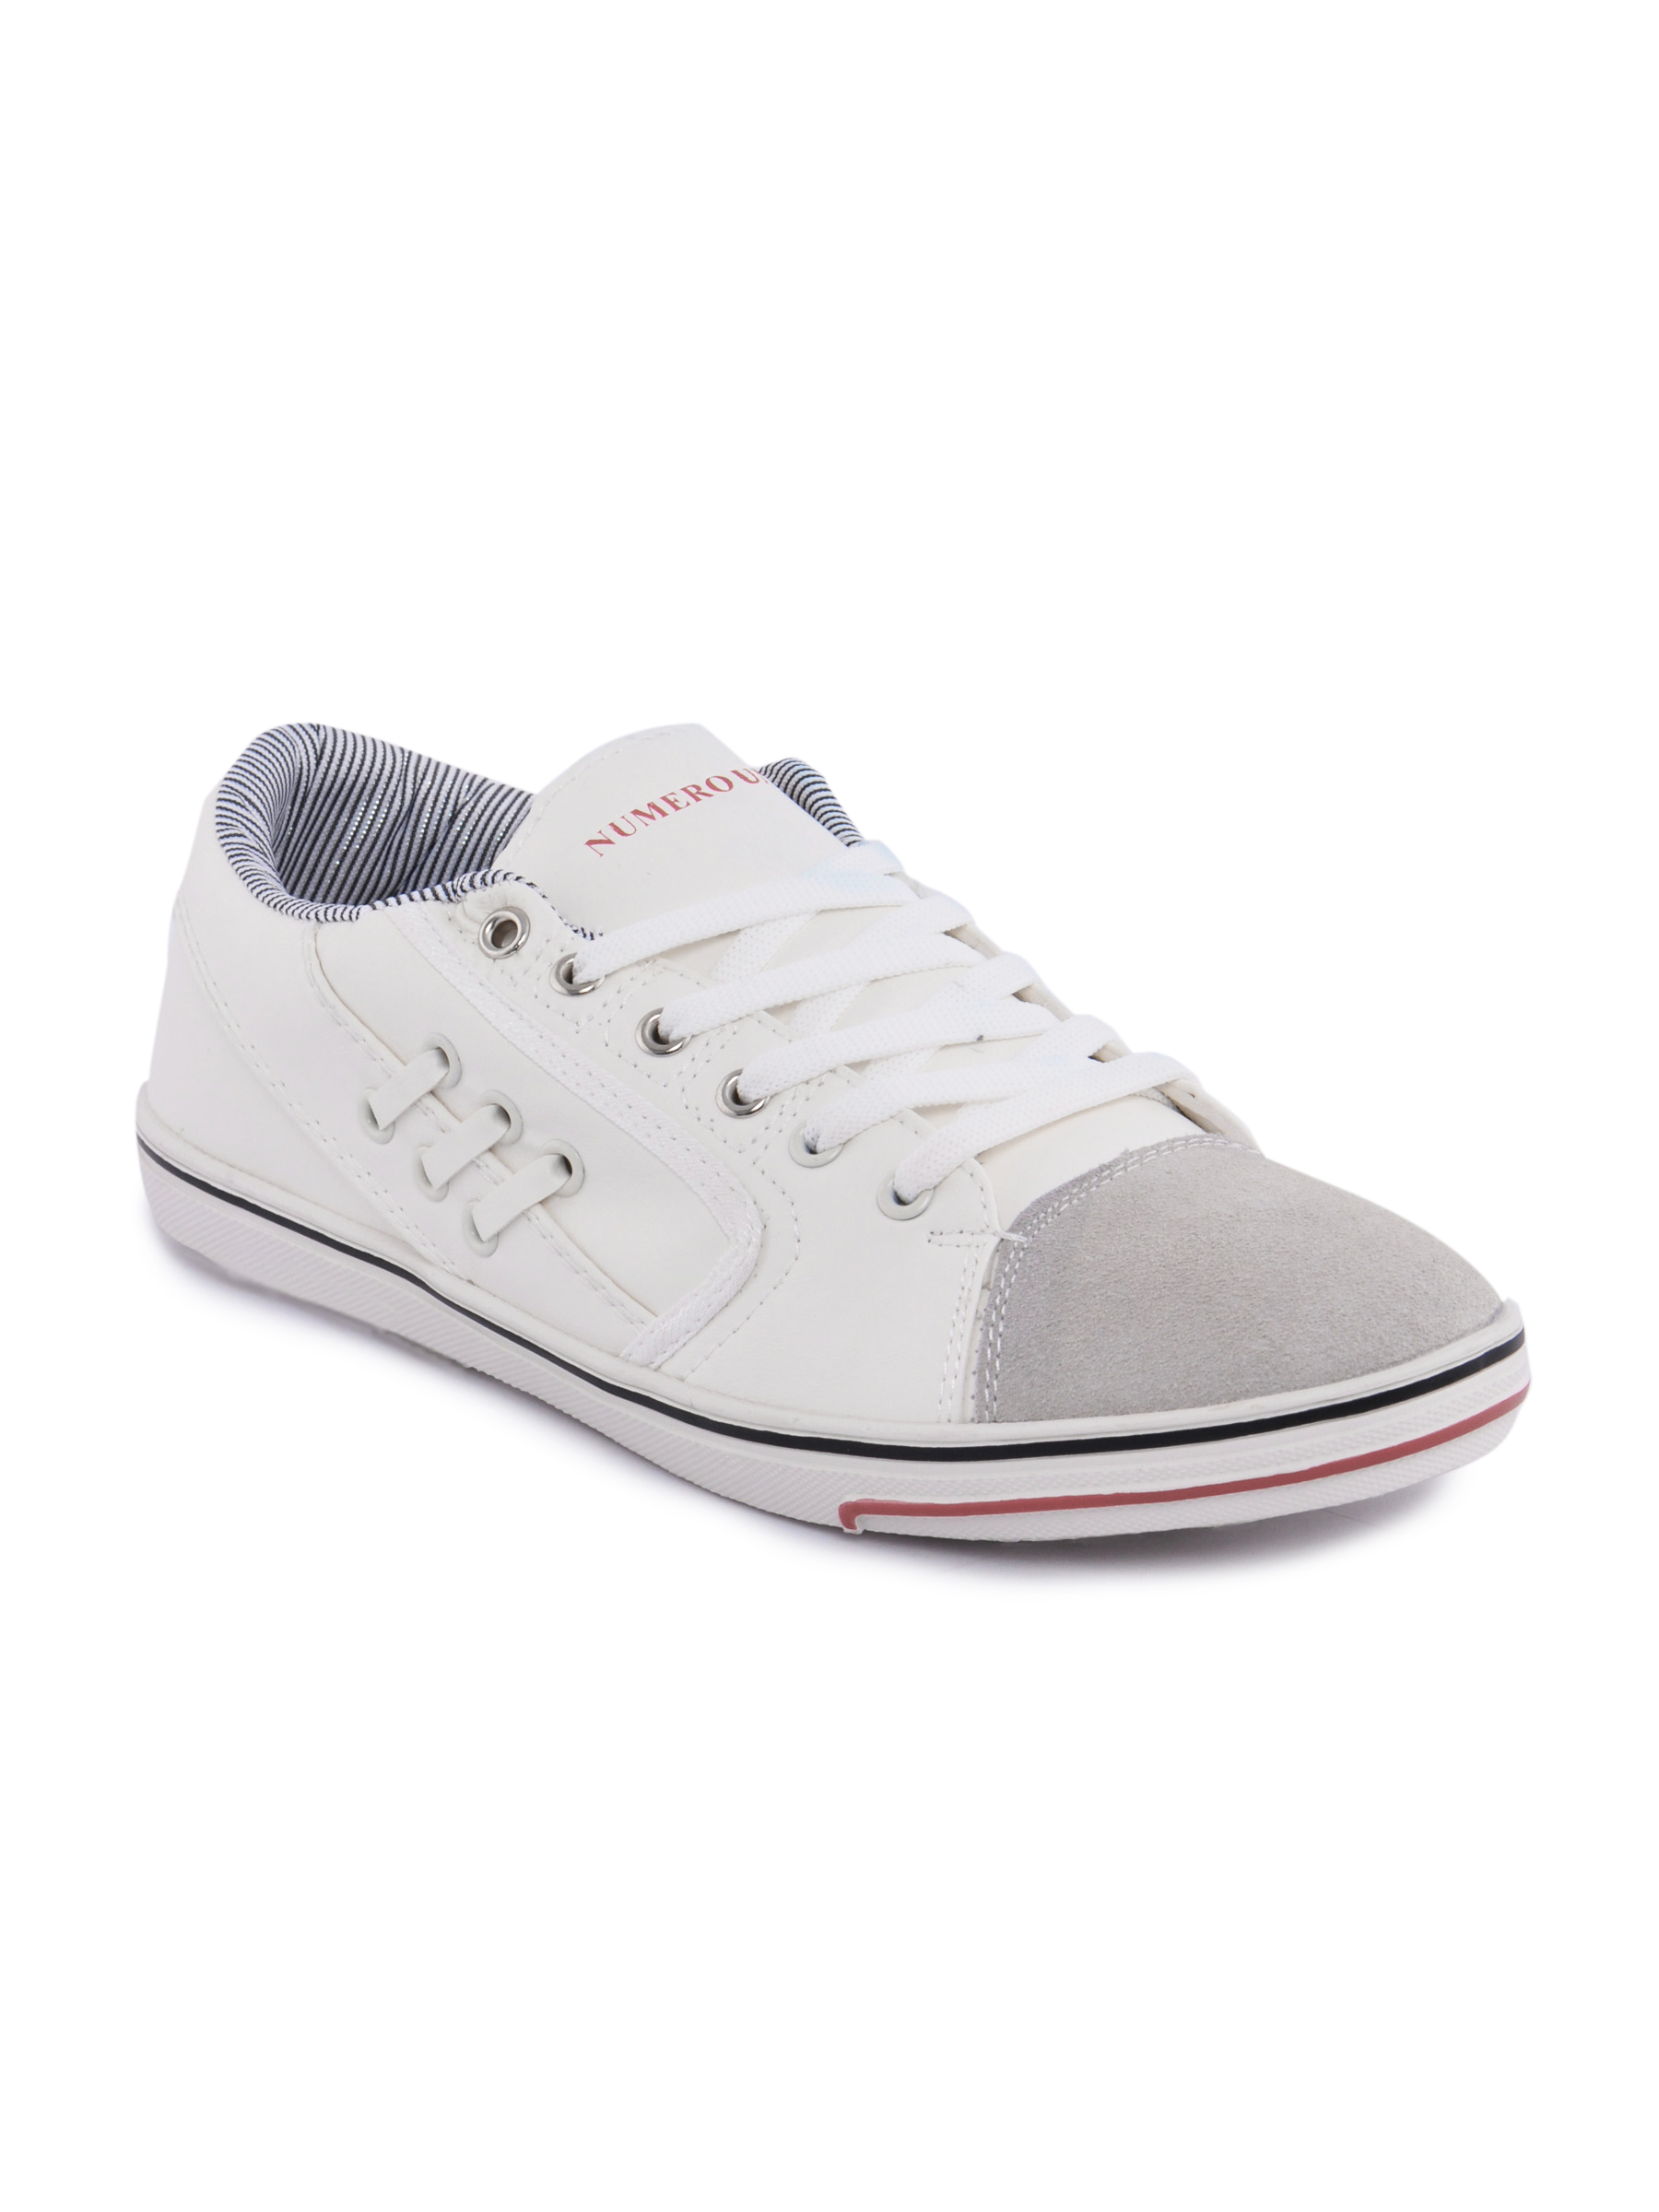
Numero Uno Men White Shoes
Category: Footwear / Shoes / Casual Shoes
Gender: Men
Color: White
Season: Summer 2012
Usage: Casual